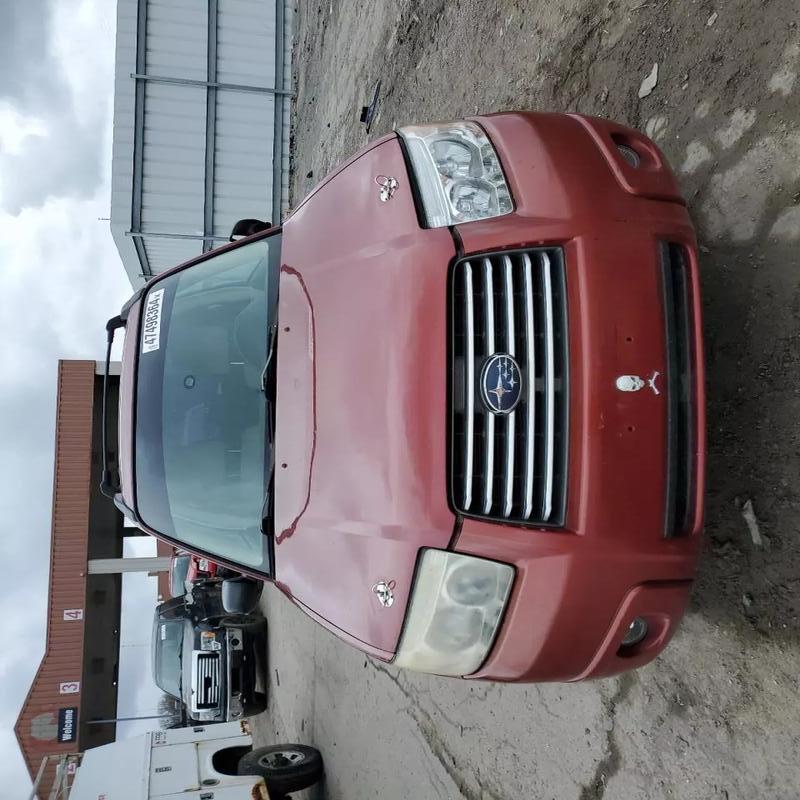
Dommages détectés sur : capot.
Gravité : mineur